David Liljemark

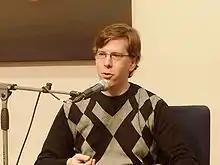
David Liljemark

David "Dayw" Liljemark (born in 1973 in Karlstad, Värmland County) is a Swedish comic creator, artist, and musician. Debuting at a young age in the Swedish fanzine/mini-comic circles, Liljemark later became one of the most productive professional cartoonists of Sweden, having been published in big newspapers such as Dagens Nyheter, magazines such as "Galago" and the Swedish edition of "Mad Magazine", and comic books such as "Mega-Pyton". He has also produced several comic albums.